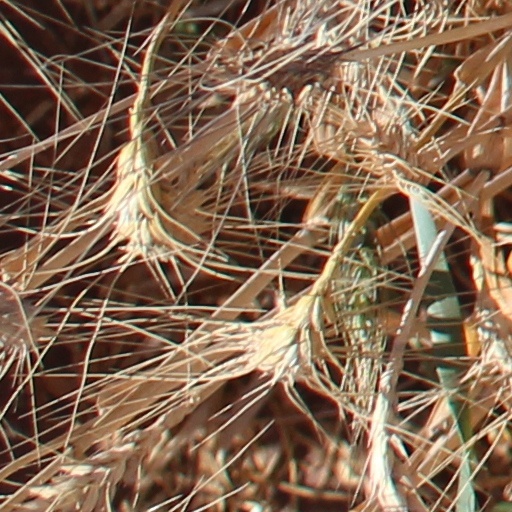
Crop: wheat